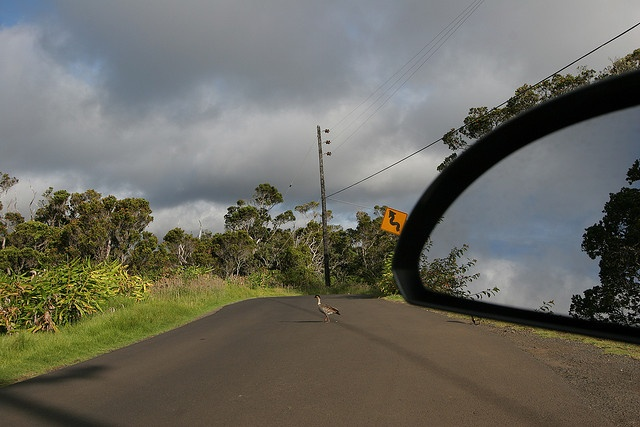
A duck crosses a road while a driver is looking.
A bird standing in the middle of the street.
An automobile side view mirror in silhouette against a highway.
A bird that is sitting in the road.
A goose is seen standing in the middle of the road.